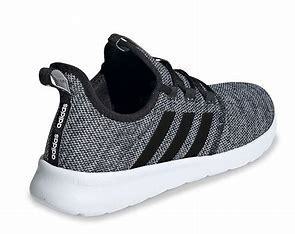
Brand: Adidas
Model: Cloudfoam Pure